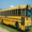
Label: bus